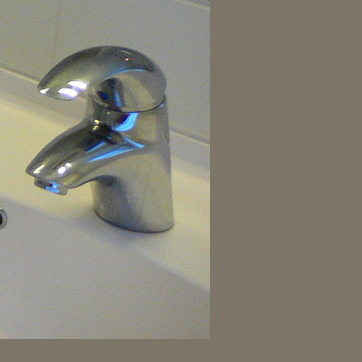
Material: ceramic